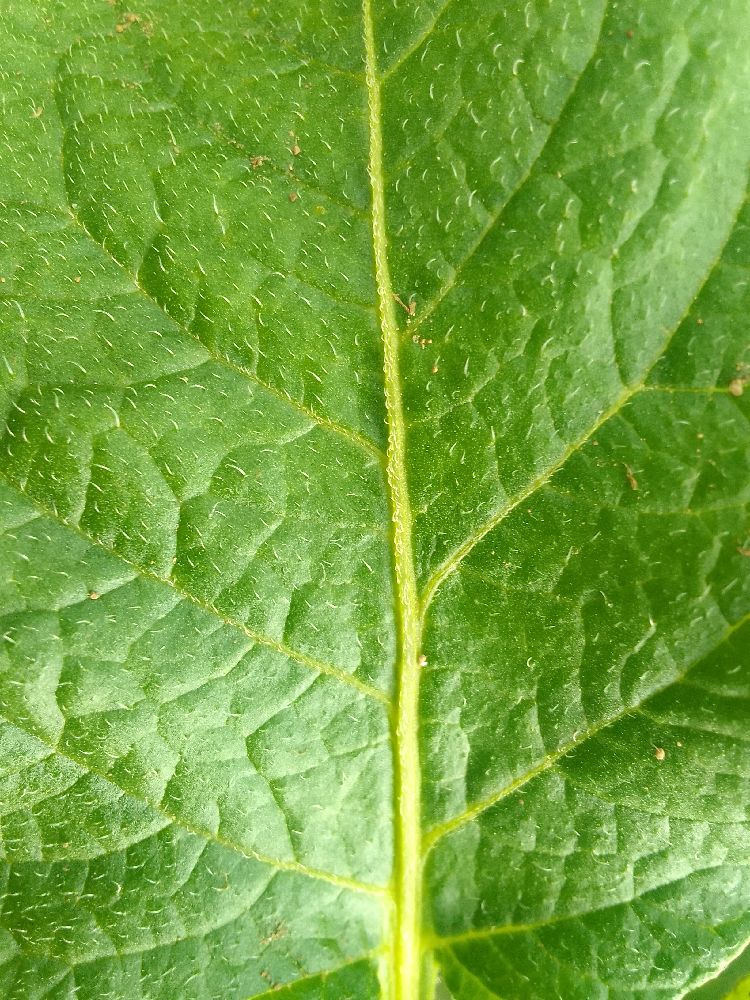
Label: Healthy